J. Win Austin

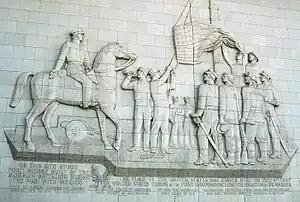

Noise, 1953. Austin scored noise "both in the skies and on the streets" and asked Police Chief William H. Parker to "take some action to quiet it down," perhaps by requiring mufflers on low-flying airplanes that "disturb thousands." He also was critical of "exhaust sounds of automobiles, mostly from foreign-made cars."